Transportes Aéreos Nacionales

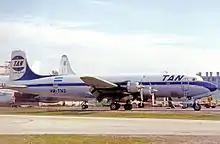
TAN Airlines Douglas DC-6A freighter at Miami Airport in 1978.

The airline acquired a Douglas DC-6A freighter aircraft in March 1973 and operated it until its sale in September 1979, using it particularly on their route to Miami.